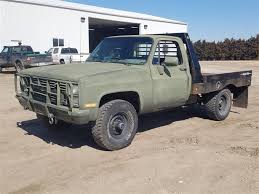
Label: D-30